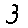
Label: 3